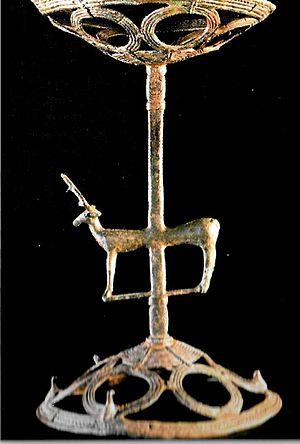
thymiaterion
Le Château de Couffoulens est un château situé au cœur du village de Couffoulens.